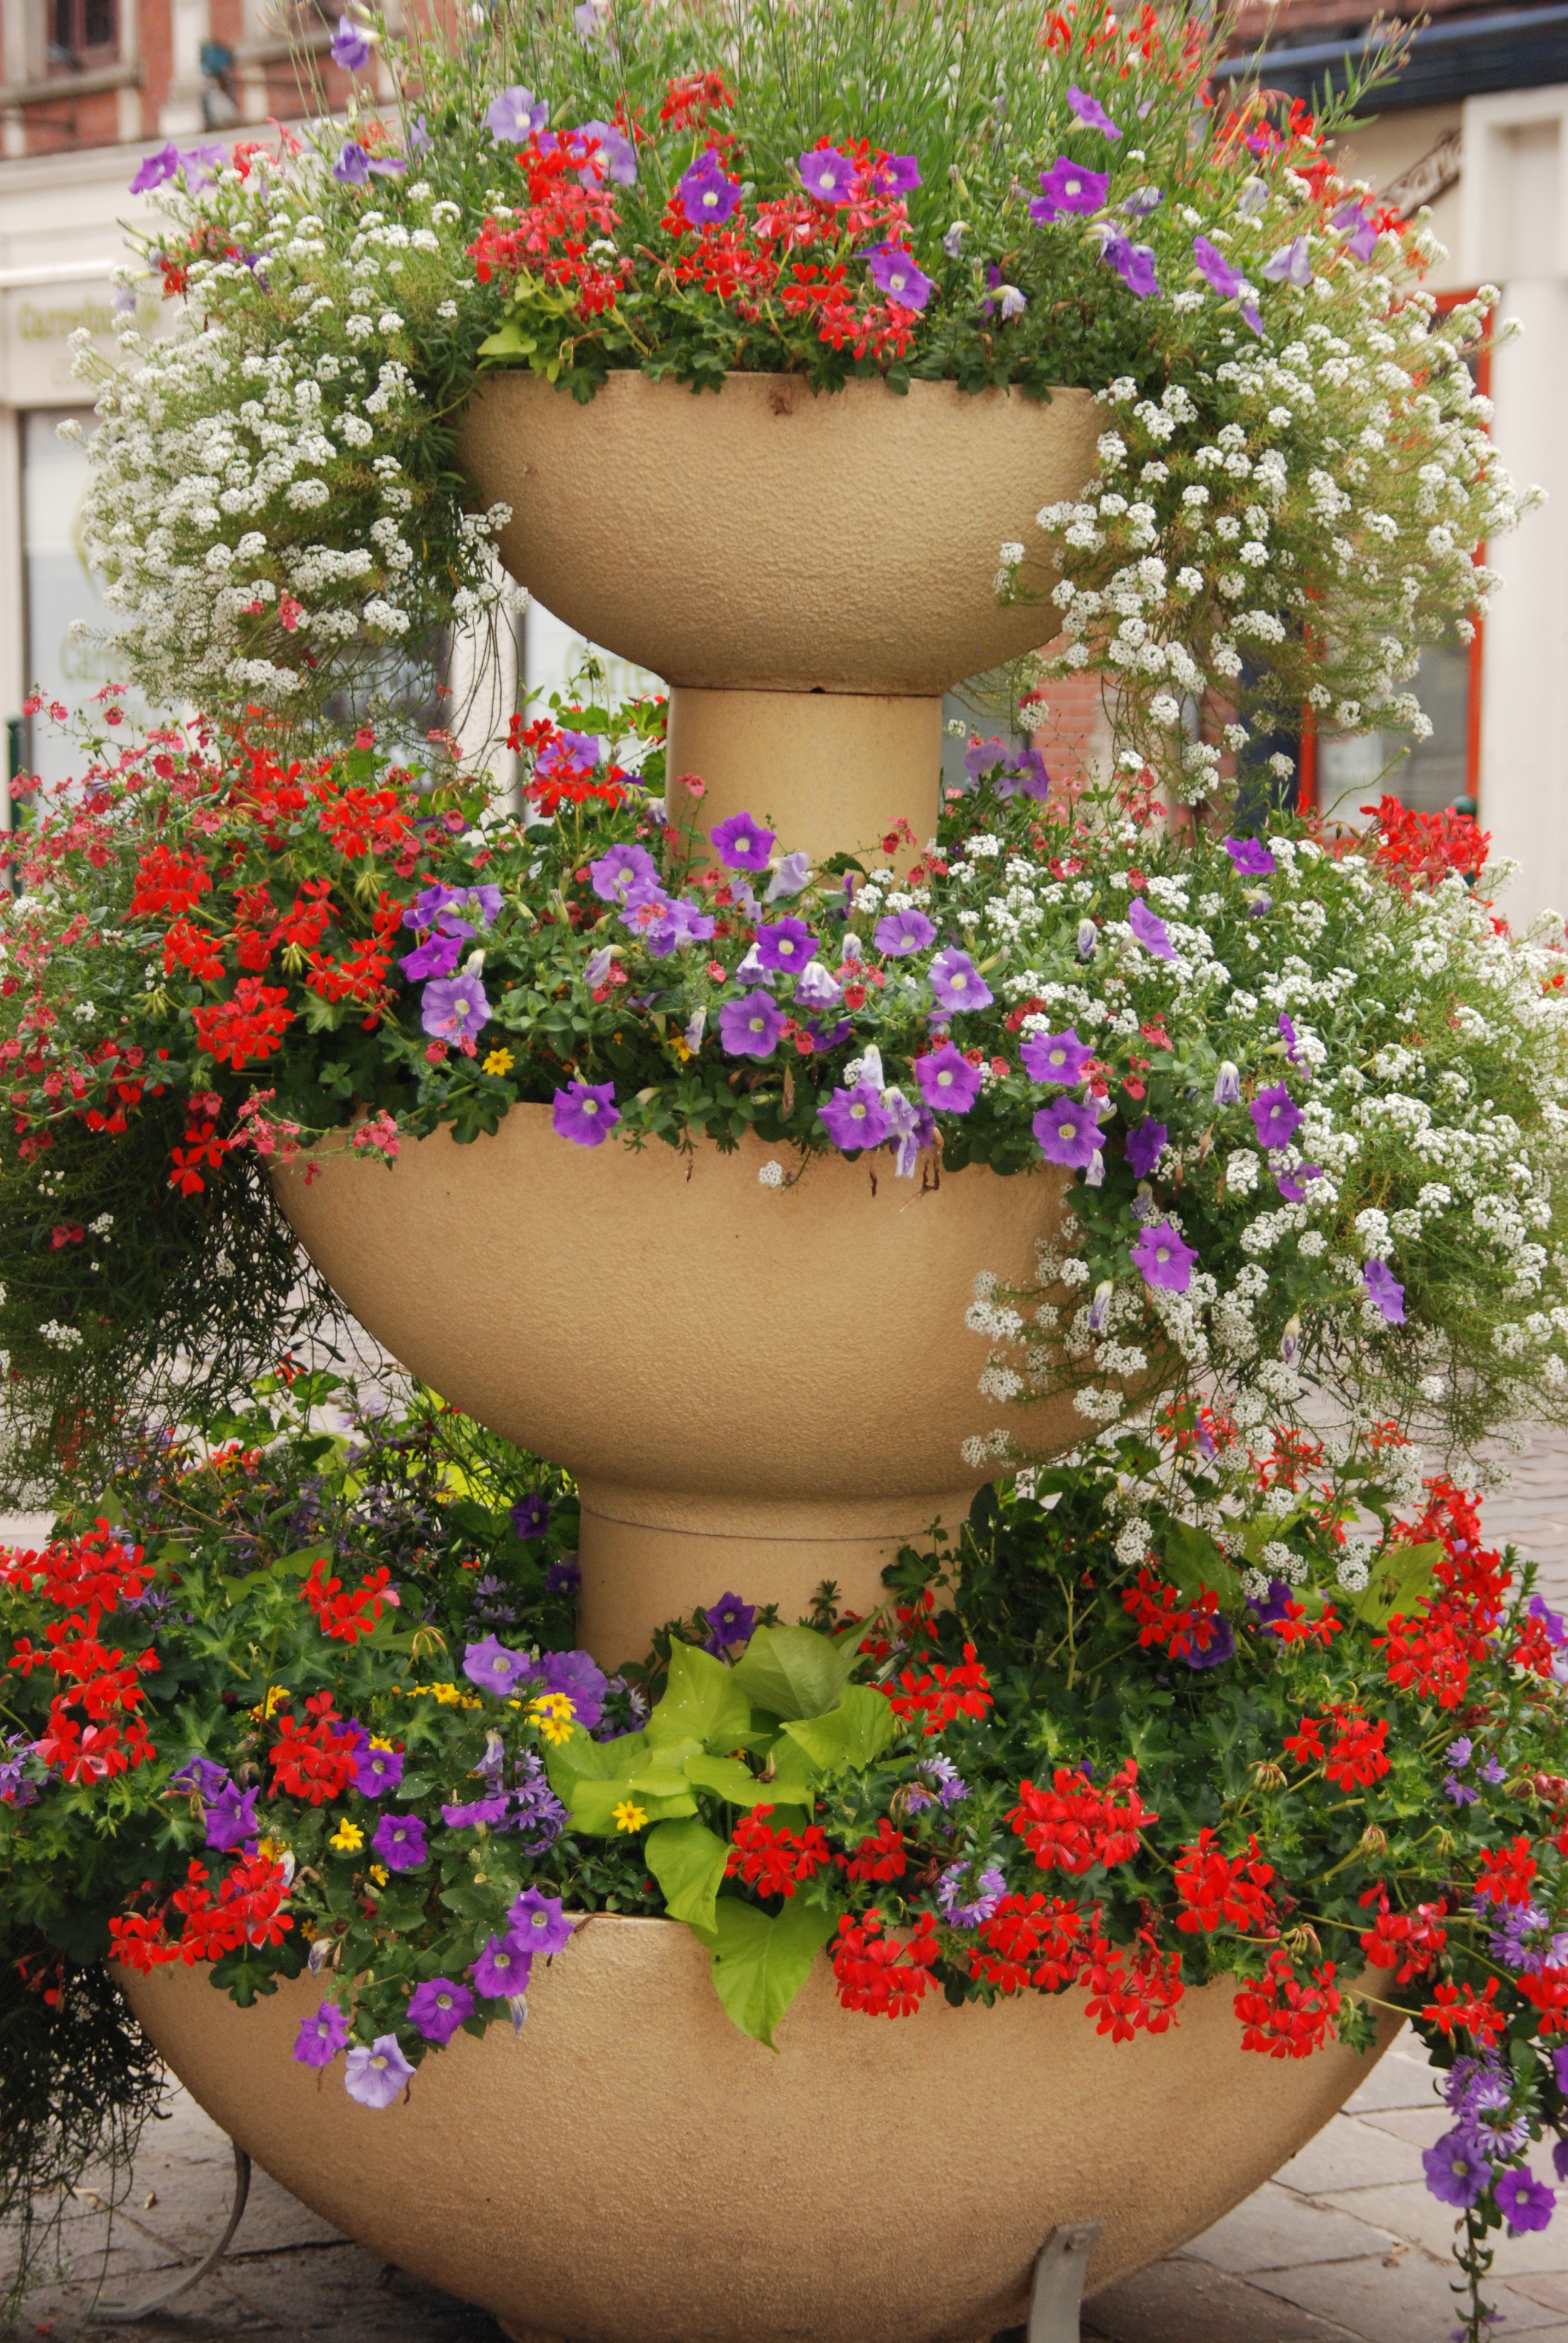
plant, flower, pot, decoration, planter, flora, christmas tree, flower pot, christmas decoration, floristry, flower bouquet, floral design, flower arranging